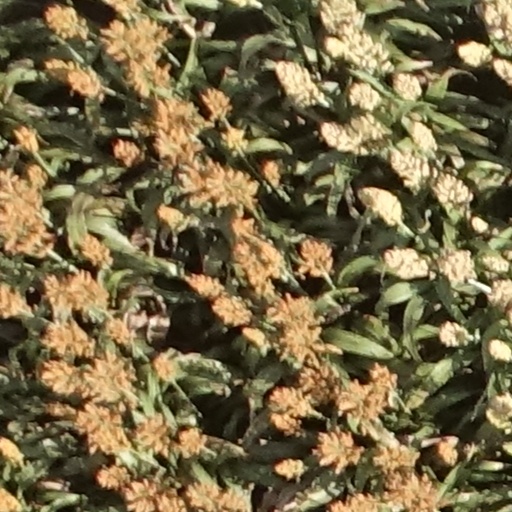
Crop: sorghum